Nicolas Roche

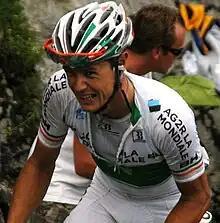
Roche at the 2009 Tour de France

Roche signed a two-year contract with following the disbandment of . For the most part of the year and after a solid performance in the Critérium du Dauphiné Libéré, Roche was in consideration for the Tour de France team and after winning the road race at the Irish National Cycling Championships for the first time in June, Roche was selected by to ride his first Tour de France the following month. He had a fine debut Tour, finishing in 23rd place overall and 5th in the points classification. He had five top ten placings in the race and finished 2nd on stage 14.